May 1994 lunar eclipse

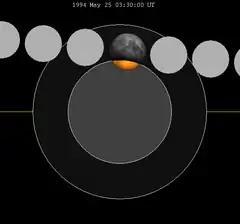
The Moon's hourly motion shown right to left

A partial lunar eclipse occurred at the Moon’s ascending node of orbit on Wednesday, May 25, 1994, with an umbral magnitude of 0.2432. A lunar eclipse occurs when the Moon moves into the Earth's shadow, causing the Moon to be darkened. A partial lunar eclipse occurs when one part of the Moon is in the Earth's umbra, while the other part is in the Earth's penumbra. Unlike a solar eclipse, which can only be viewed from a relatively small area of the world, a lunar eclipse may be viewed from anywhere on the night side of Earth. Occurring only about 23.5 hours after perigee (on May 24, 1994, at 3:55 UTC), the Moon's apparent diameter was larger.